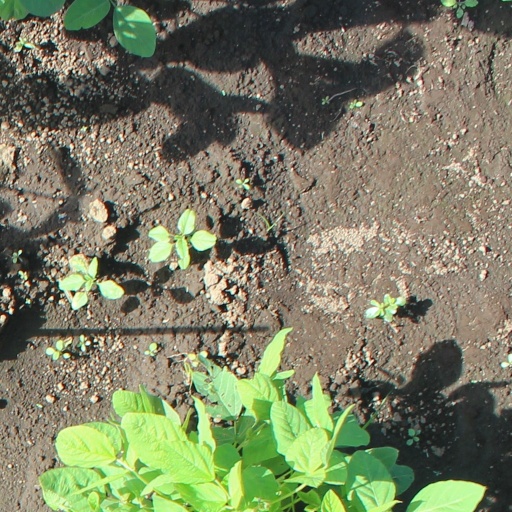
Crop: soybean